Question: Please indicate a possible affordance area of baseball bat that can be used for hitting
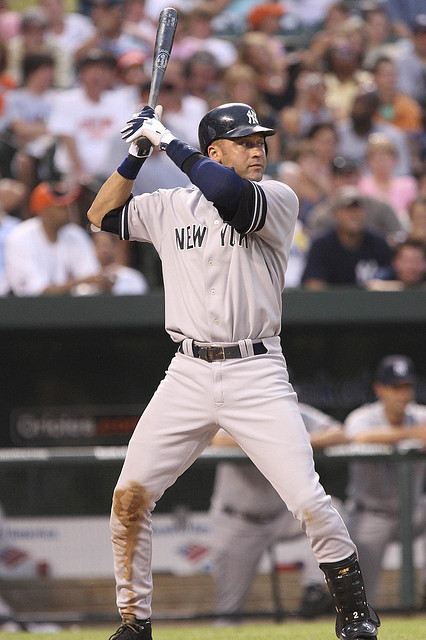
Answer: [146.5, 6.5, 175.5, 73.5]